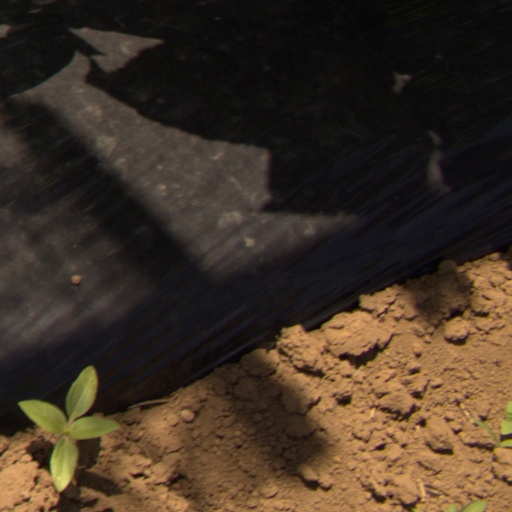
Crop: Jerusalem artichoke